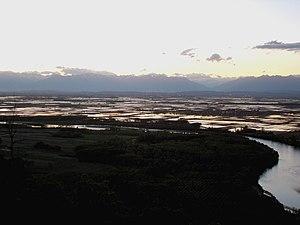
Une mondina, ou mondariso est une ouvrière saisonnière des rizières des plaines padane et venete de la fin du XIXᵉ et de la première moitié du XXᵉ siècle.